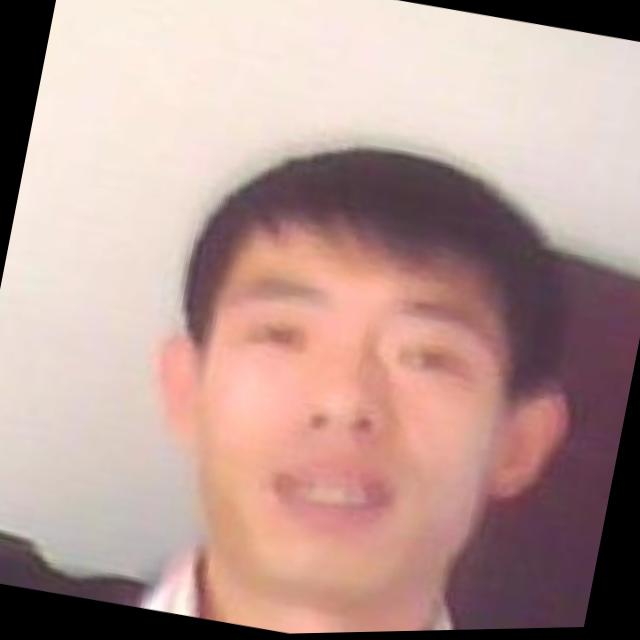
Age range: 21-44